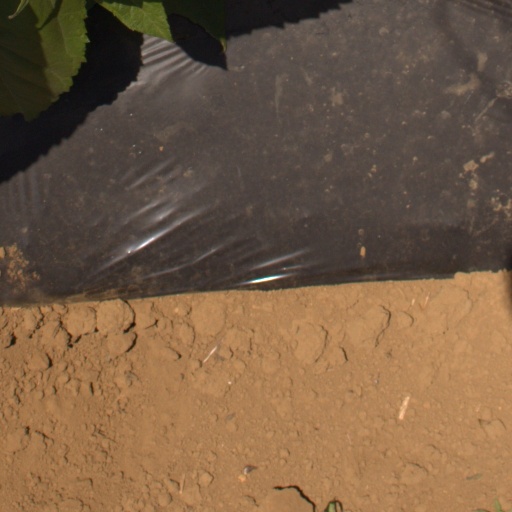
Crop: Jerusalem artichoke